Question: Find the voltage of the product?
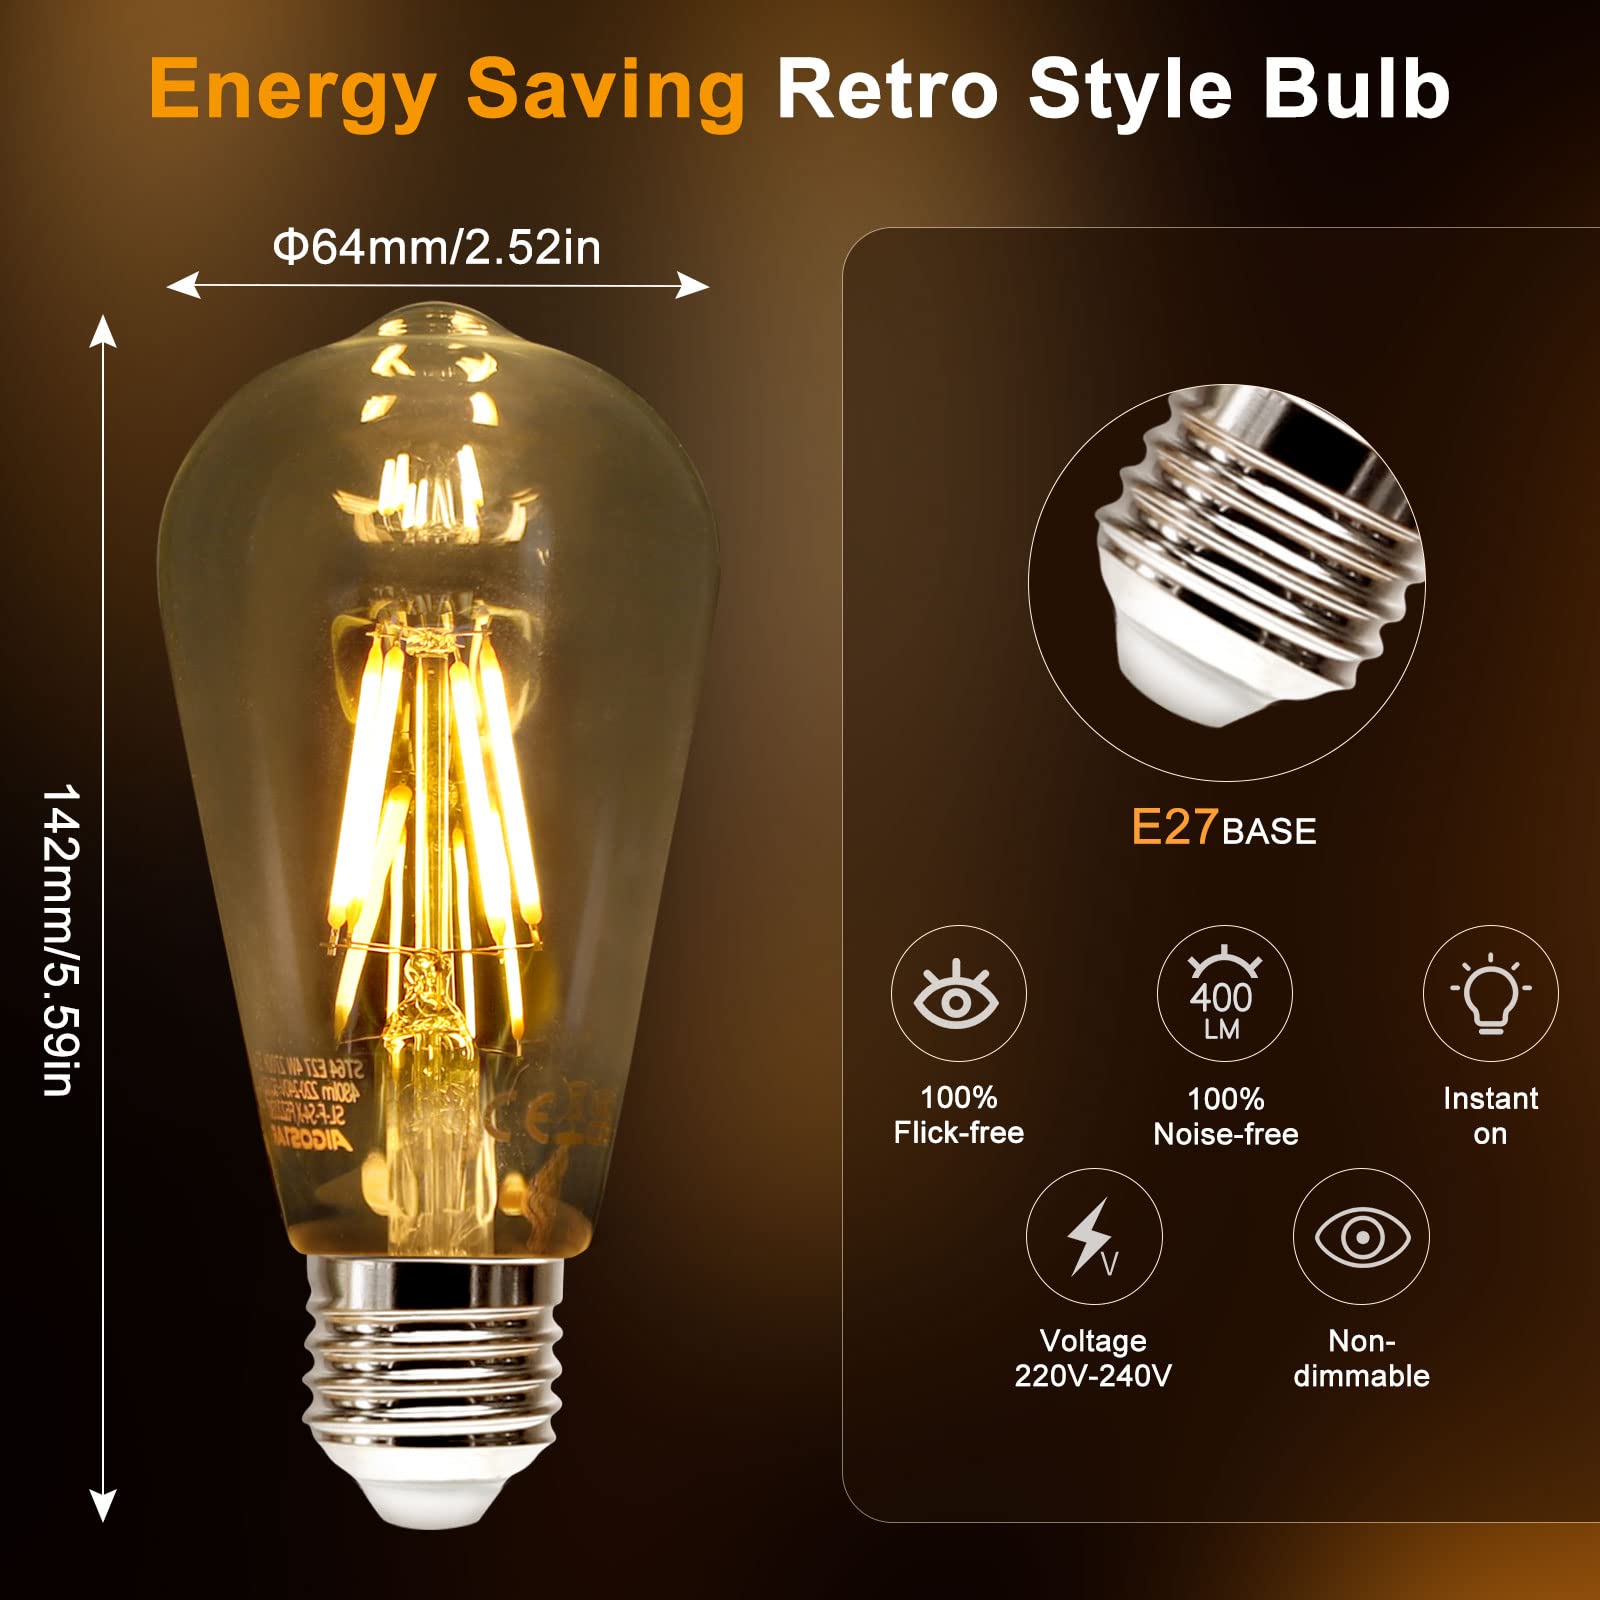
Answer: [220.0, 240.0] volt